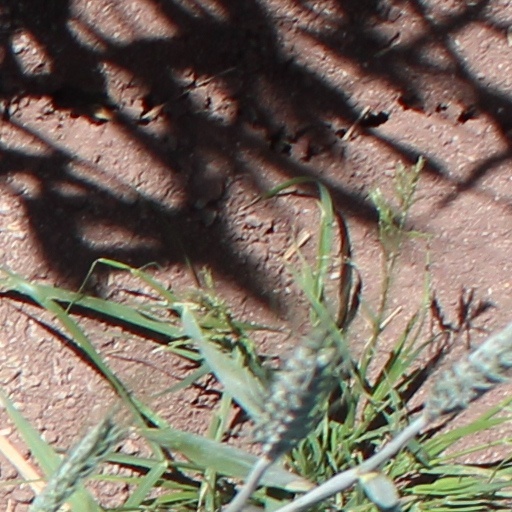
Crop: wheat